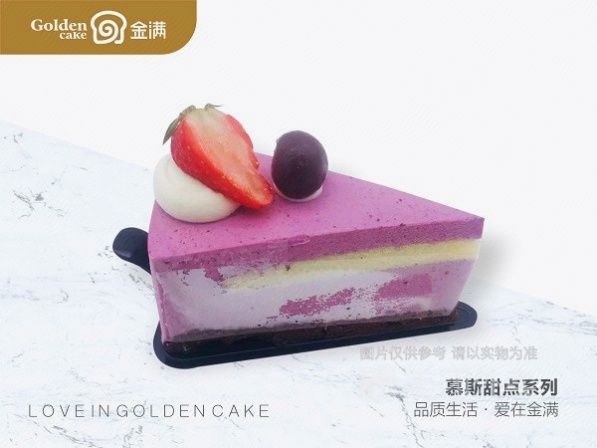
Label: cheesecake